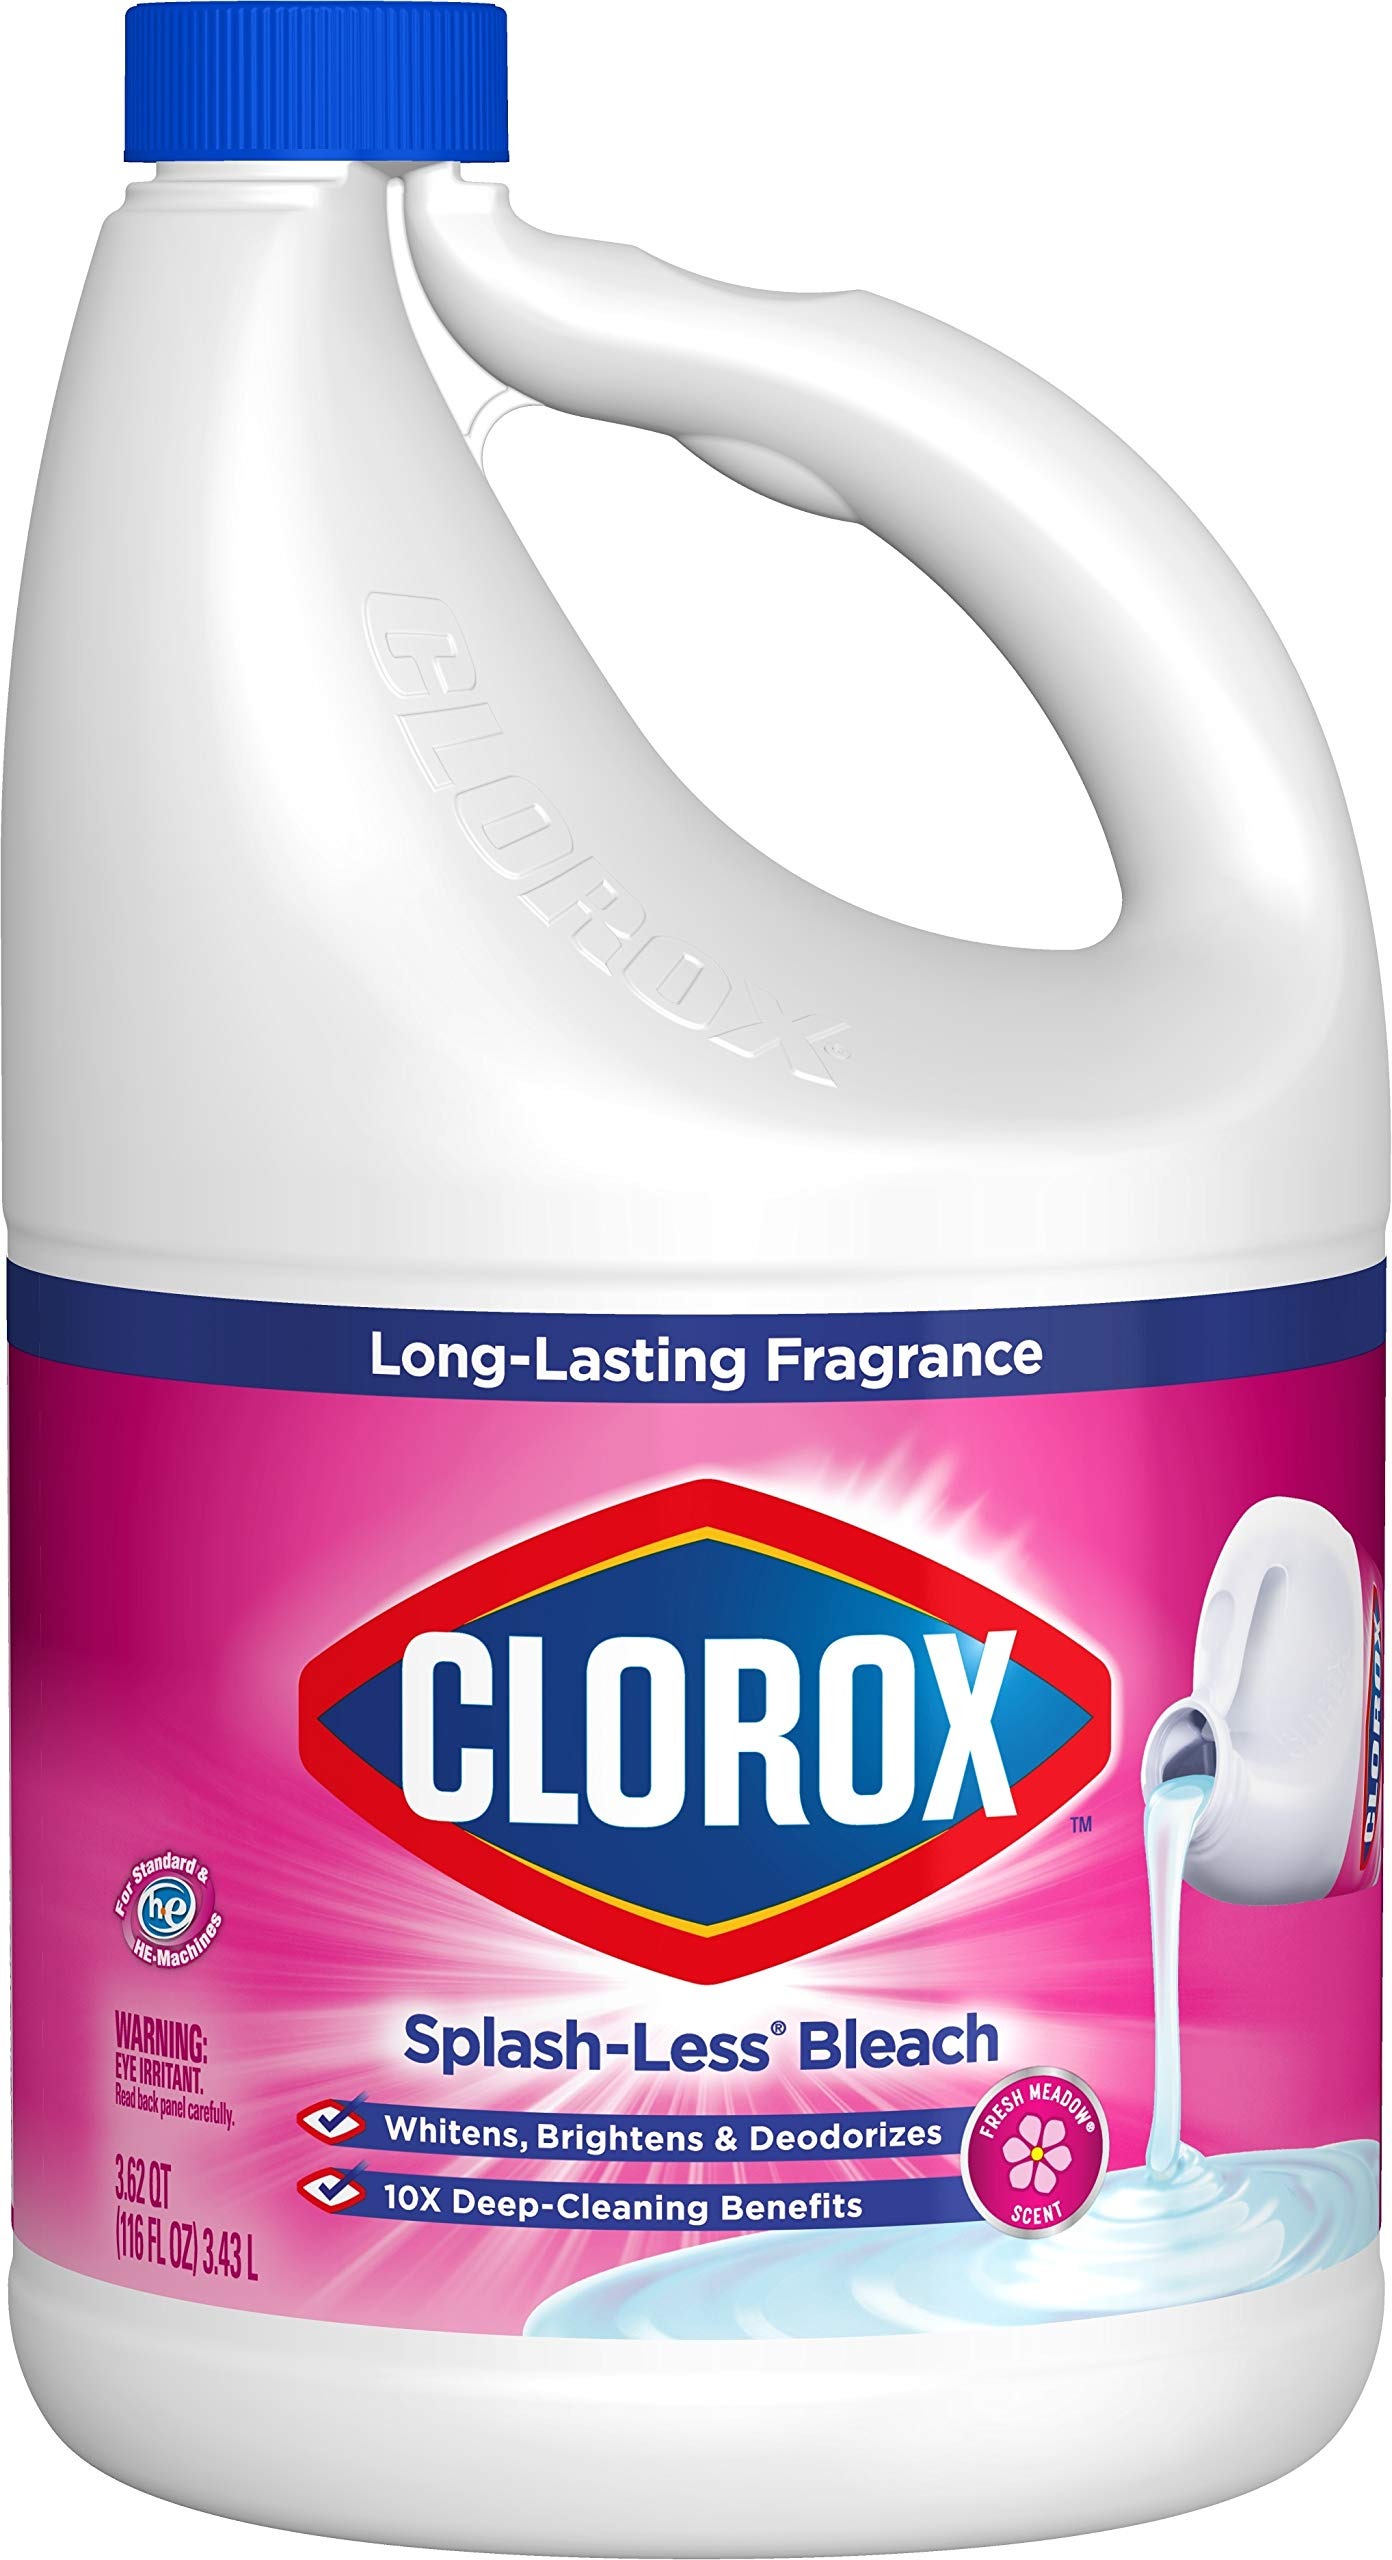
Item Name: Clorox Splash-Less Liquid Bleach, Fresh Meadow Scent - 116 Ounce Bottle (Packaging May Vary)
Bullet Point 1: POWERFUL CLEANER: Clorox Splash-Less Bleach delivers a more controlled pour as it whitens, brightens and deodorizes resulting in a powerful clean but with less spills and splashes; Packaging may vary,
Bullet Point 2: DEODORIZER: Deodorize an array of household surfaces, whiten the dingiest of fabrics or deep clean tough laundry stains with Clorox Splash-Less Bleach in a long-lasting Fresh Meadow scent,
Bullet Point 3: STAIN REMOVER: Get the whitest whites with Clorox Splash-Less Bleach formula that provides 10x deep cleaning benefits and that dirt-fighting power,
Bullet Point 4: VERSATILITY: Fight tough stains on white clothes including grass, juice, dirt and blood, or use it on hard, non-porous household surfaces and items including countertops, floors, trash cans and more,
Bullet Point 5: LAUNDRY BLEACH: Clorox Splash-Less Bleach can be used in standard and high efficiency washing machines and is great for everyday cleaning to brighten dull whites or remove tough stains
Value: 116.0
Unit: Fl Oz

Price: 9.6